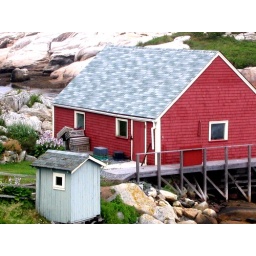
red house in Peggy's Cove